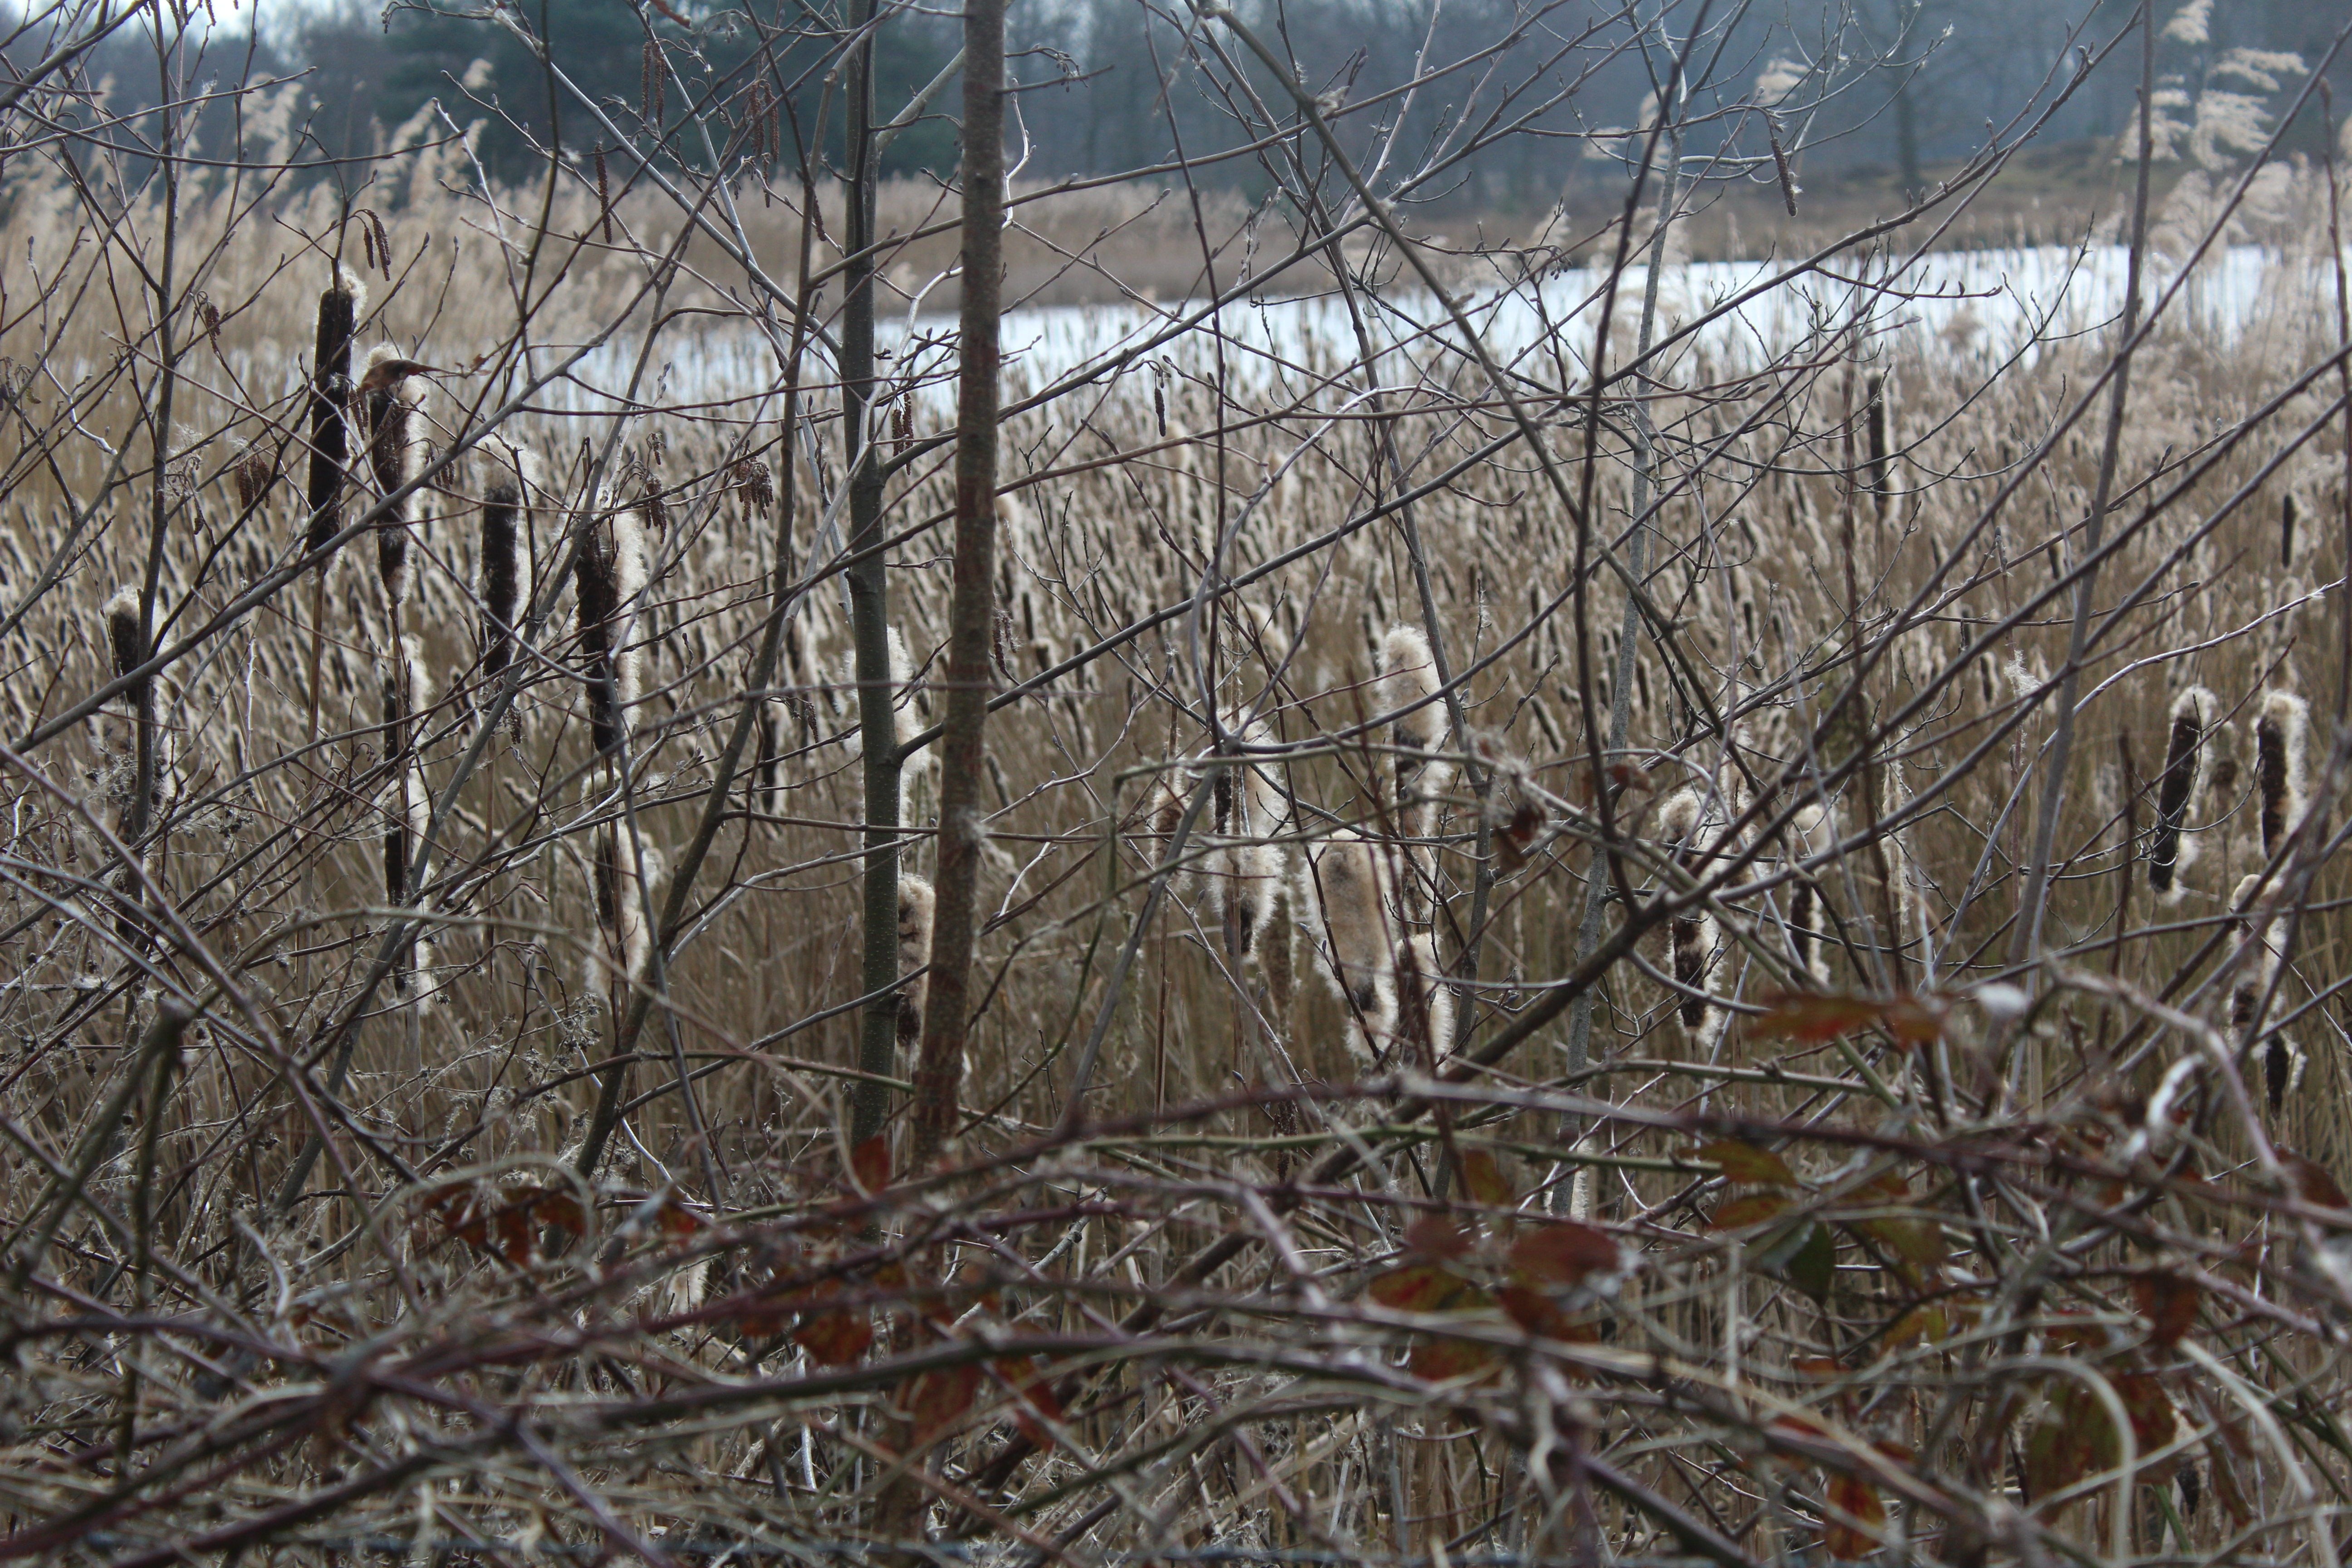
tree, branch, snow, winter, frost, ice, weather, season, twig, woodland, habitat, natural environment